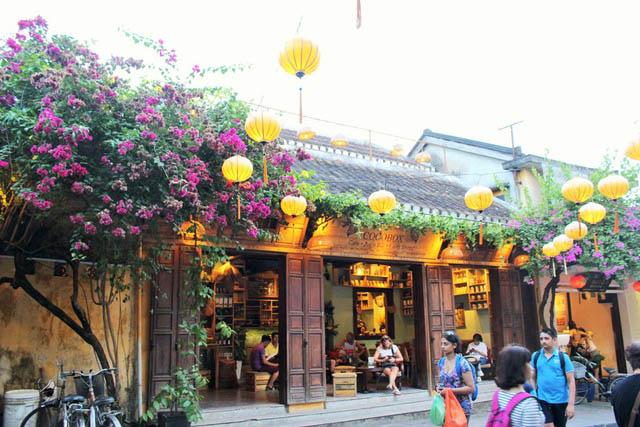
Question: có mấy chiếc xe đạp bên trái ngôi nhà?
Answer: có hai chiếc xe đạp bên trái ngôi nhà